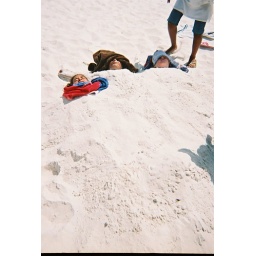
part of the Surge Camp games: burying your team members in the white sand of Panama City's beach.